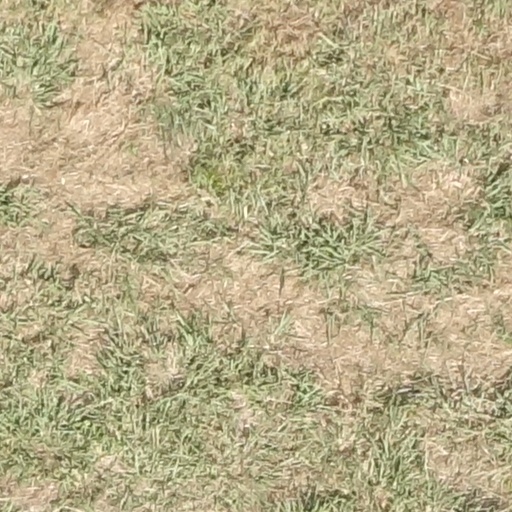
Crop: sorghum